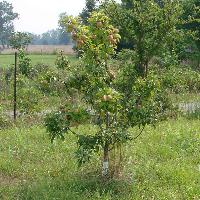
Weather: cloudy or overcast